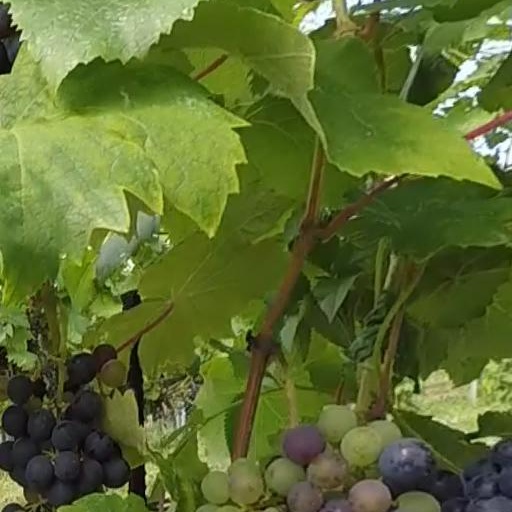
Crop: grape